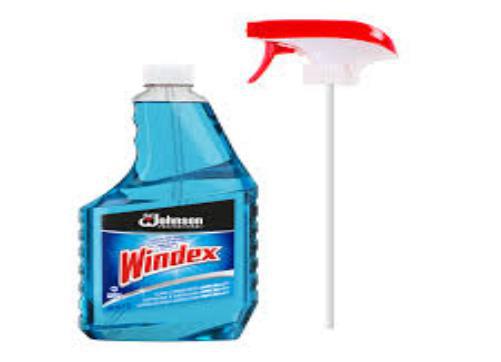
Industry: Necessities